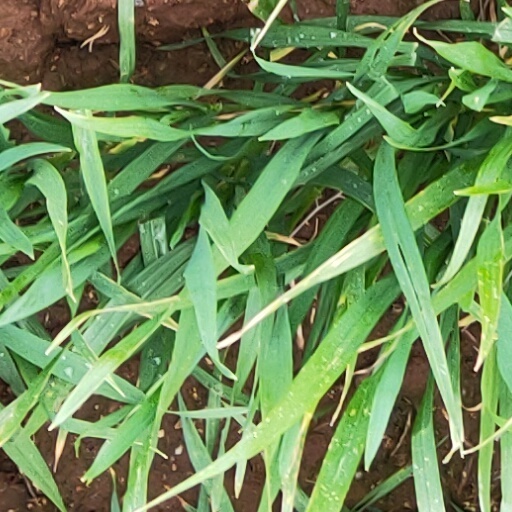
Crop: wheat